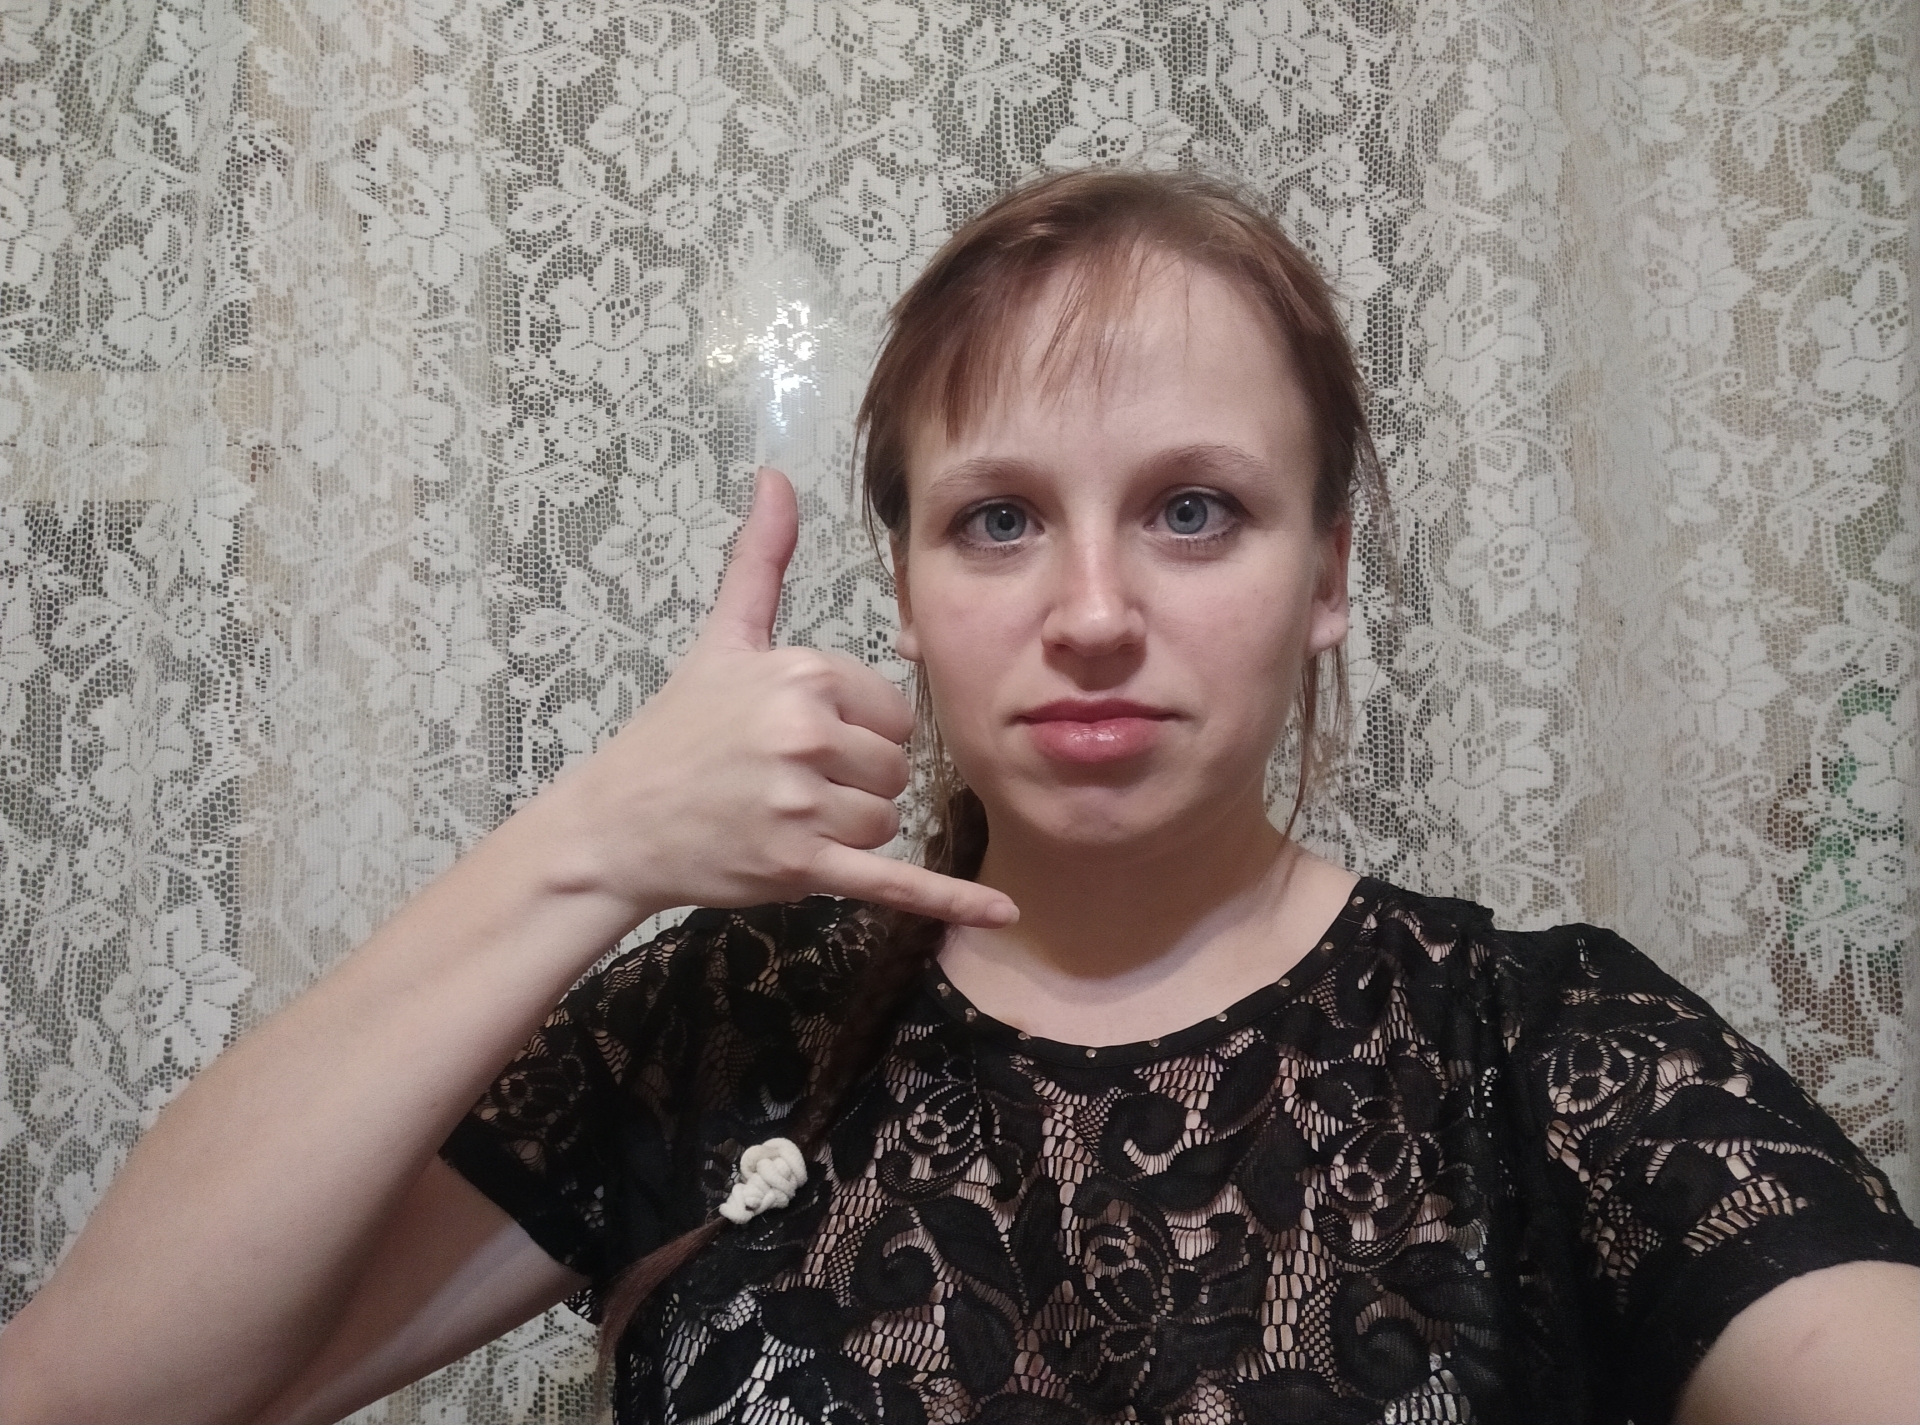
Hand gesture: call